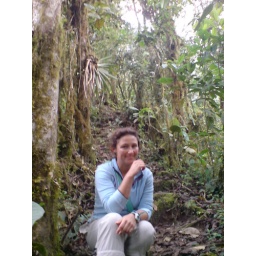
Jo in the cloud forest